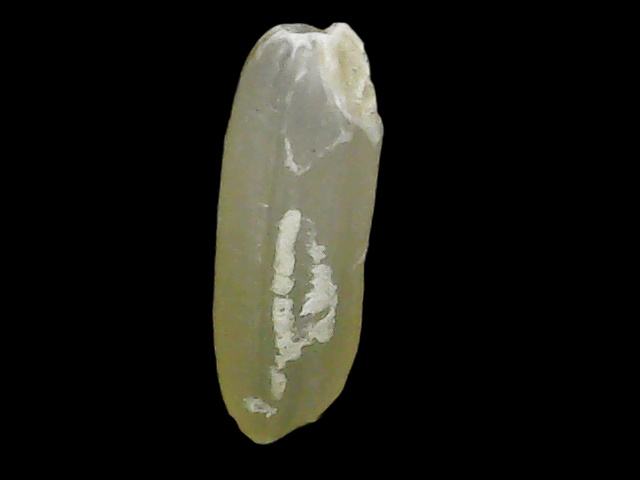
Rice variety: Binadhan11